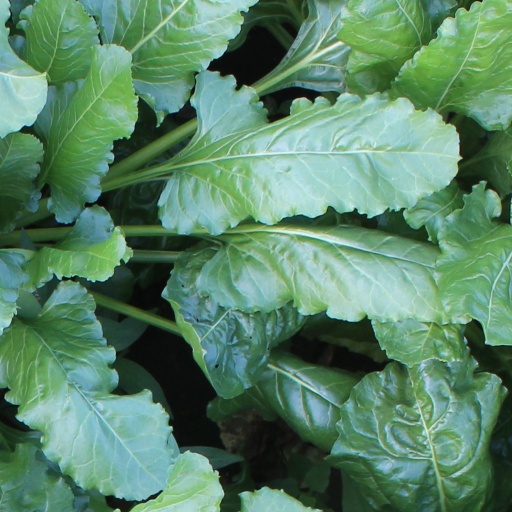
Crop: sugar beet